Atmosphere of Io

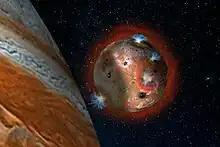
Deflation of the atmosphere of Io as it enters Jupiter's shadow, as visualized by the artist.

Io hosts aurora events, even though the atmosphere is extremely thin. Unlike other celestial bodies where an aurora occurs at the North and South poles, aurora on Io occurs near the equator. This is because aurorae on other bodies are caused by the interactions of the body's magnetosphere with the solar wind. In contrast, Io has no magnetic field of its own. Instead of solar wind, charged particles from Jupiter's magnetosphere interact with Io's atmosphere, creating aurora.